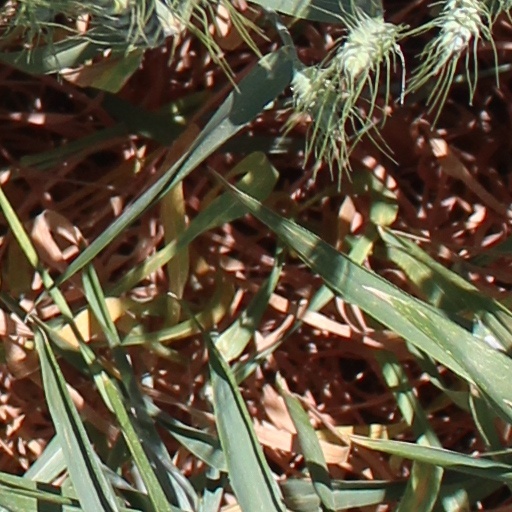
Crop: wheat